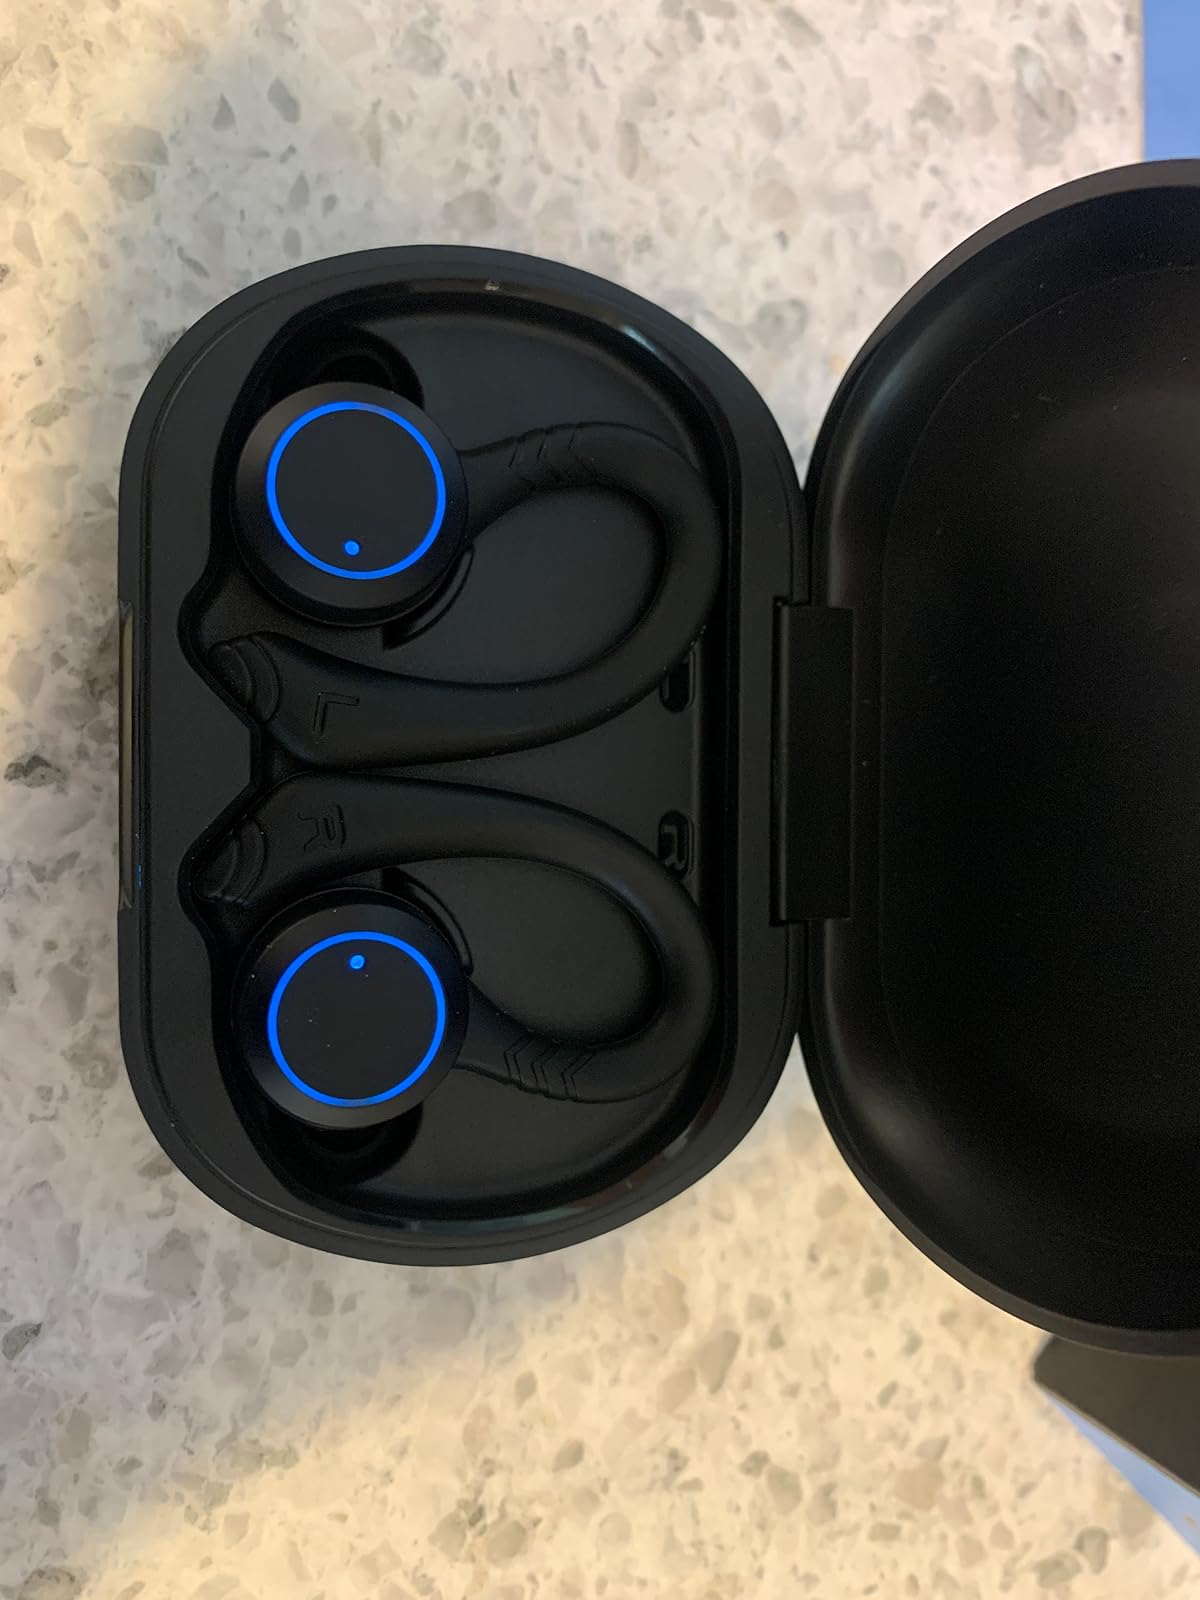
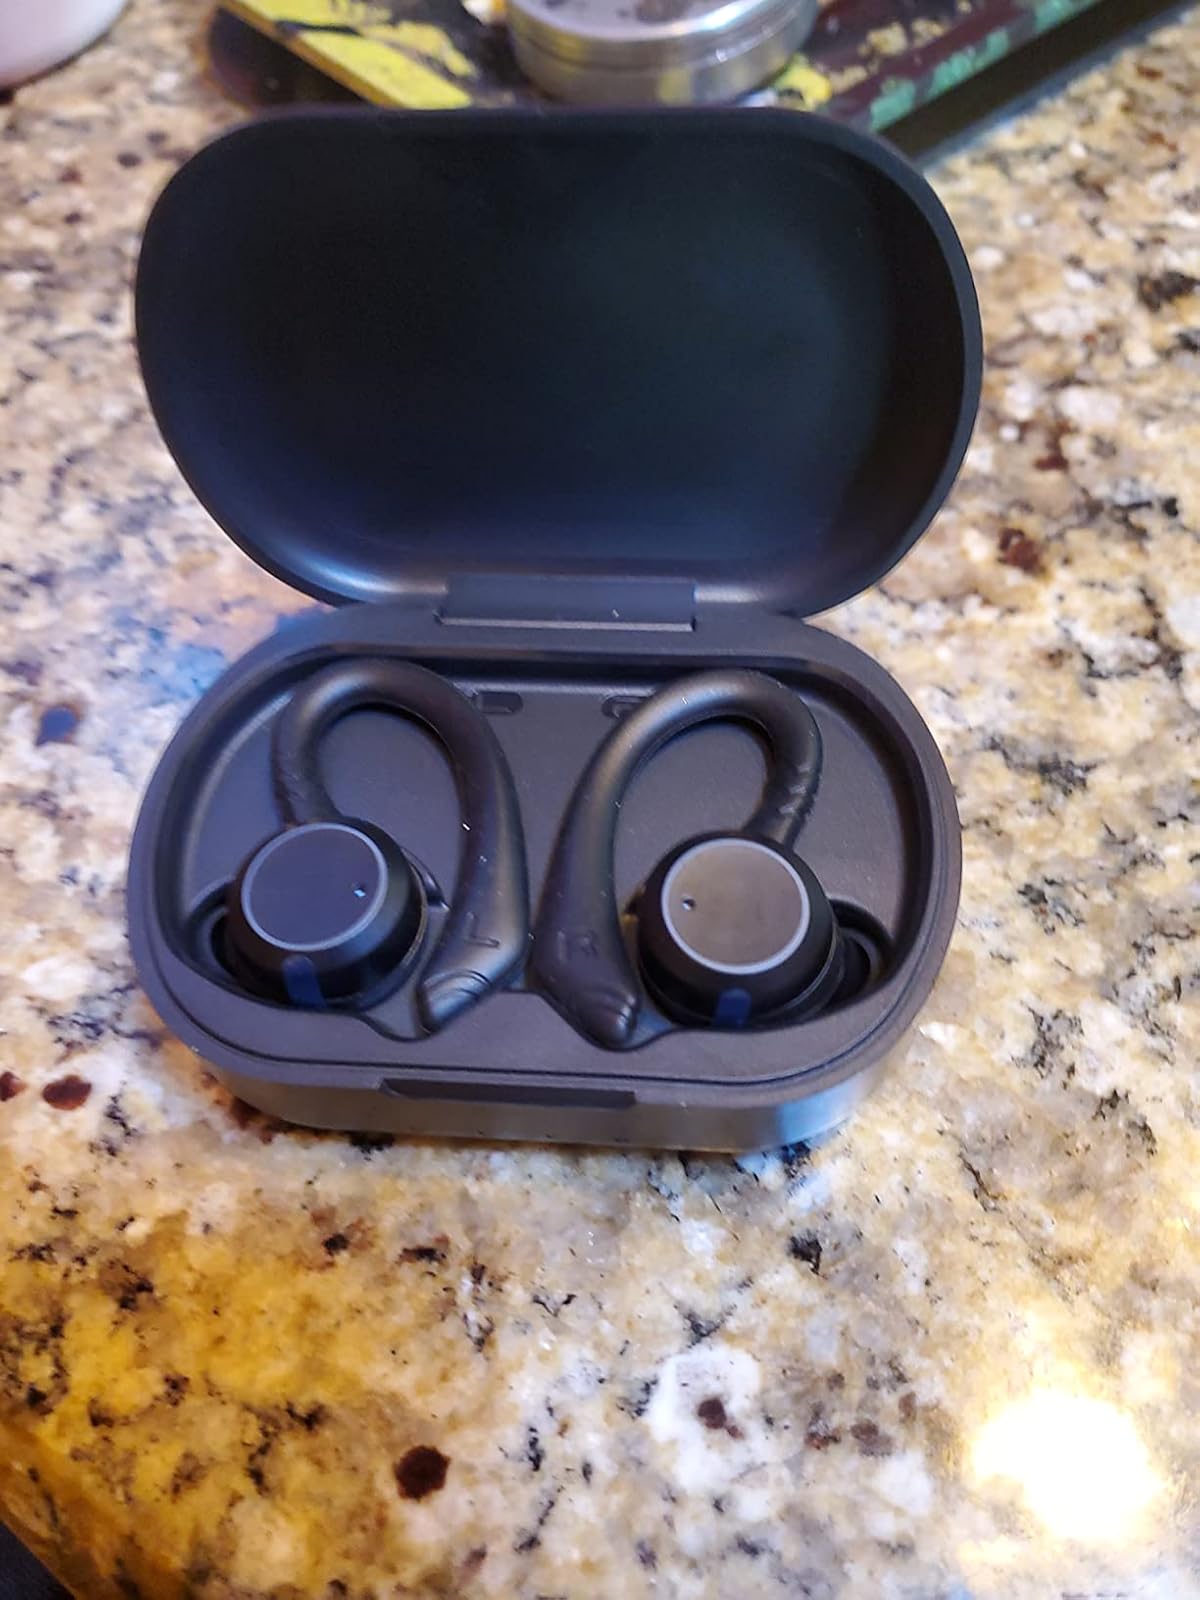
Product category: earbuds
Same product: yes